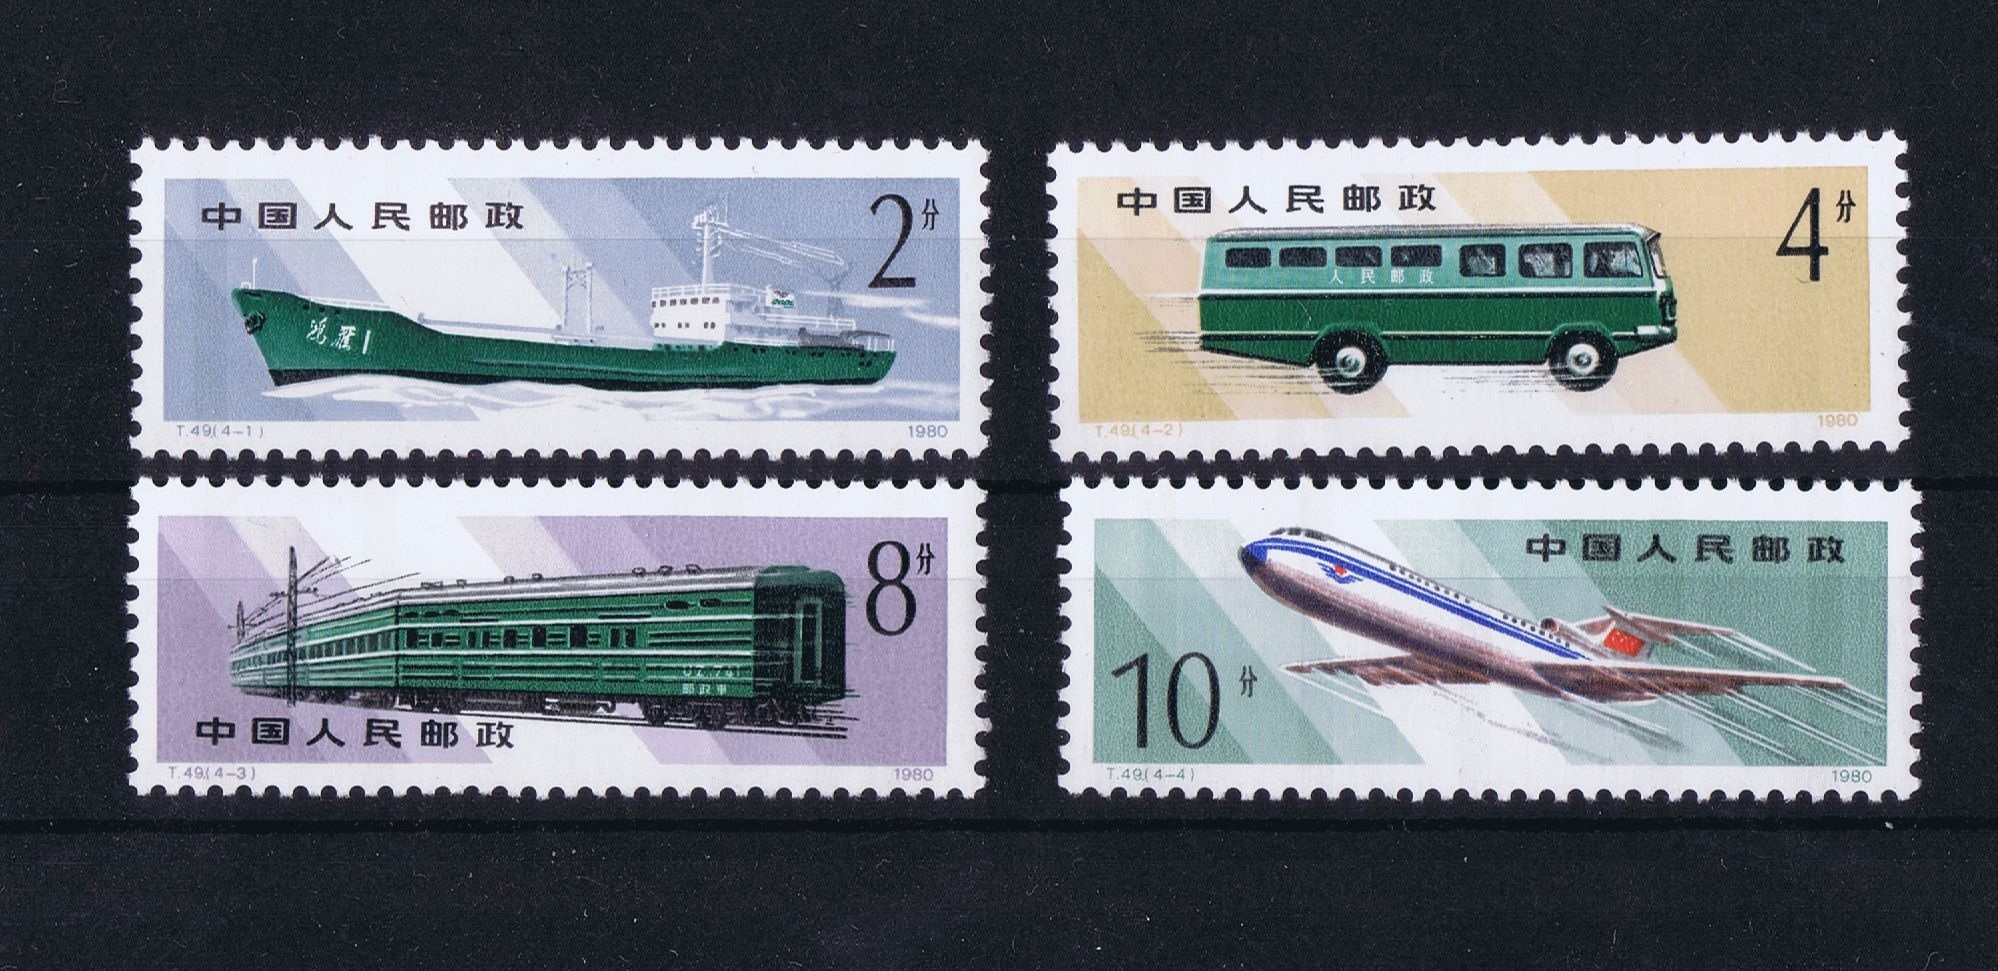
label, china, stamps, postage stamps, postage stamp